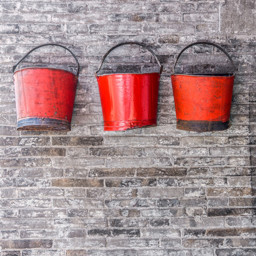
the old red metal buckets for decoration on the brick wall